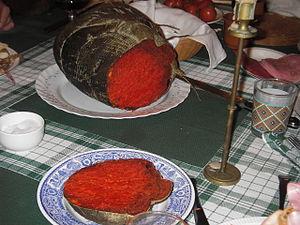
La soubressade est une charcuterie des îles Baléares en Espagne connue sous le nom de sobrassada de Mallorca et qui se présente sous la forme d'un saucisson.